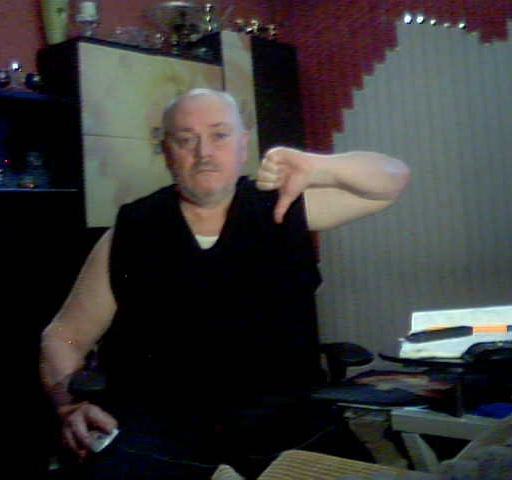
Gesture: dislike